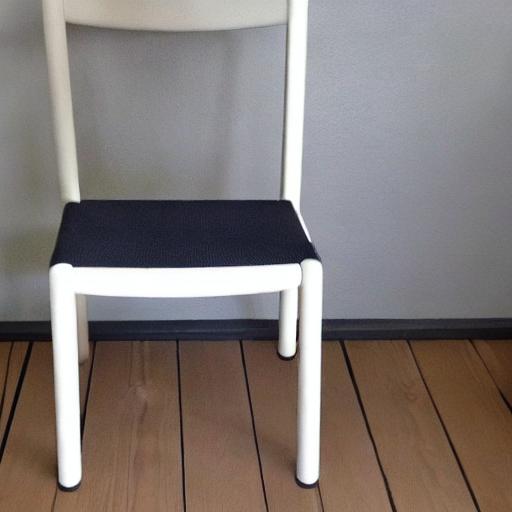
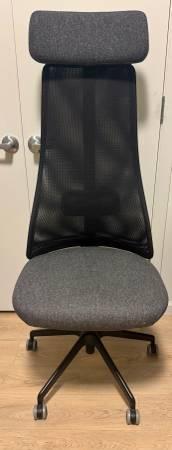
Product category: items_chair
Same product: no